Kim Ojo

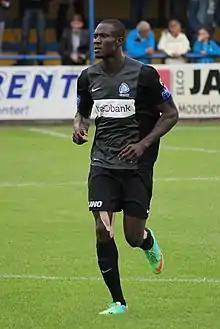
Ojo in 2014

Kim Ojo (born 2 December 1988) is a Nigerian former professional footballer who last played as a centre forward.